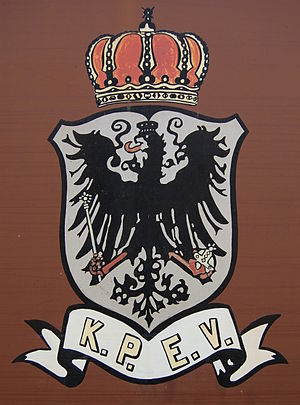
Preussiske statsbaner / Kort oversigt
K.P.E.V.-logo på en preussisk bagagevogn.
Preussiske Statsbaner eller Preußische Staatseisenbahnen er betegnelsen for de jernbaneselskaber, som blev ejet eller forvaltet af den preussiske stat. De var ikke samlet i en fælles forvaltning. De forskellige jernbaneselskaber var underlagt kontrol fra Ministerium für Handel und Gewerbe og senere af det heraf udskilte Ministerium der öffentlichen Arbeiten.